Sam Querrey

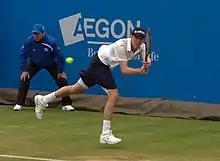
American Sam Querrey playing at the 2010 Queens Club Tennis Tournament.

Despite being ranked No. 21 in the world at the time, Querrey was seeded No. 18 at Wimbledon, due to his Queen's Club result. He was entered in the doubles with Isner, where they were the 12th seeds, but the partners agreed to forfeit after Isner played the longest tennis match in history. In the singles, Querrey defeated 2002 Wimbledon semifinalist Xavier Malisse in five sets to reach the fourth round of Wimbledon for the first time, where he lost to Andy Murray.